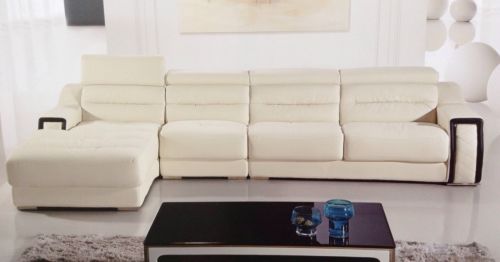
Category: sofa